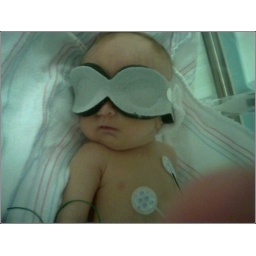
He is a little jondus so he's got these glasses on so that he can be under the lamp thingy.